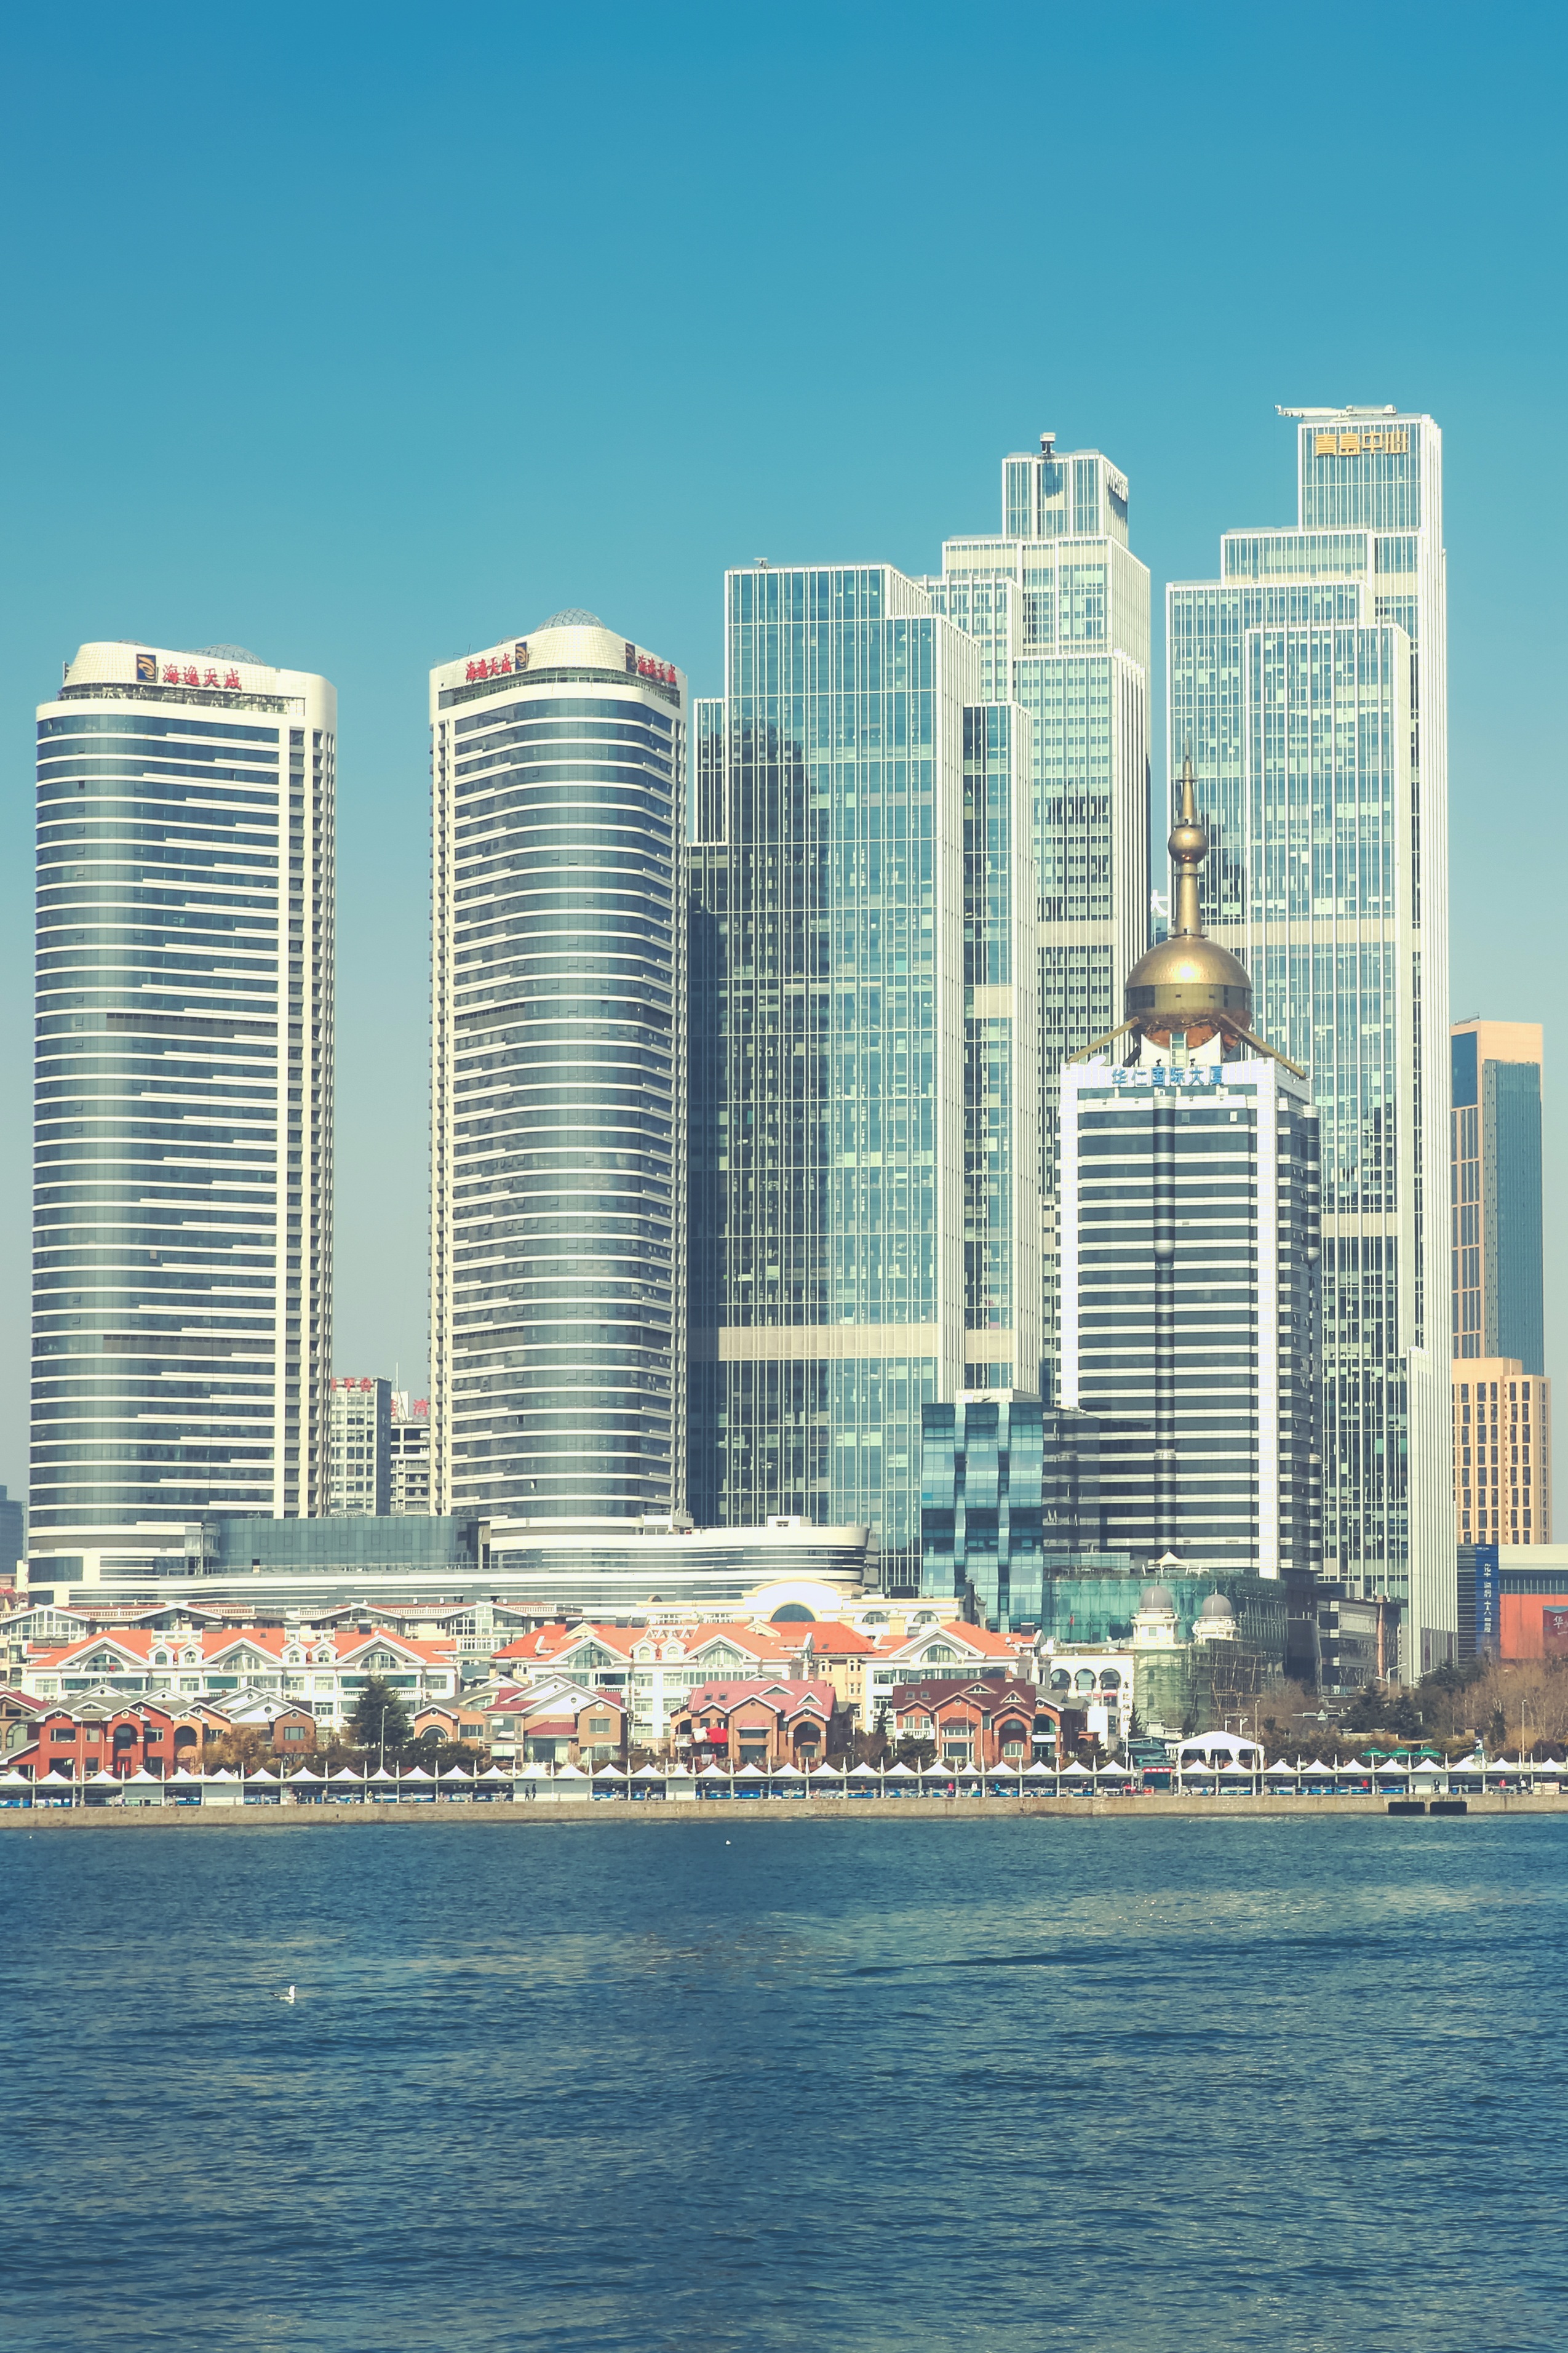
beach, sea, coast, horizon, skyline, building, city, skyscraper, cityscape, downtown, tower, landmark, harbor, marina, tower block, marine, beautiful, metropolis, condominium, lou, urban area, geographical feature, human settlement, metropolitan area